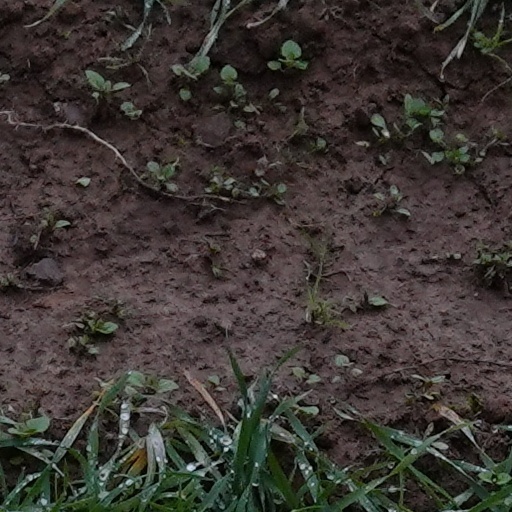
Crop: wheat